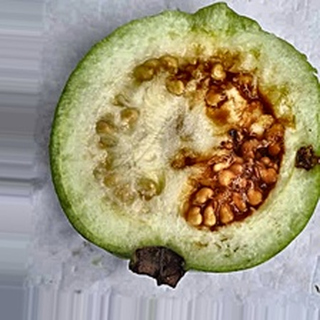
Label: guava_fruit_fly